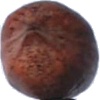
Label: Nut Pecan 1